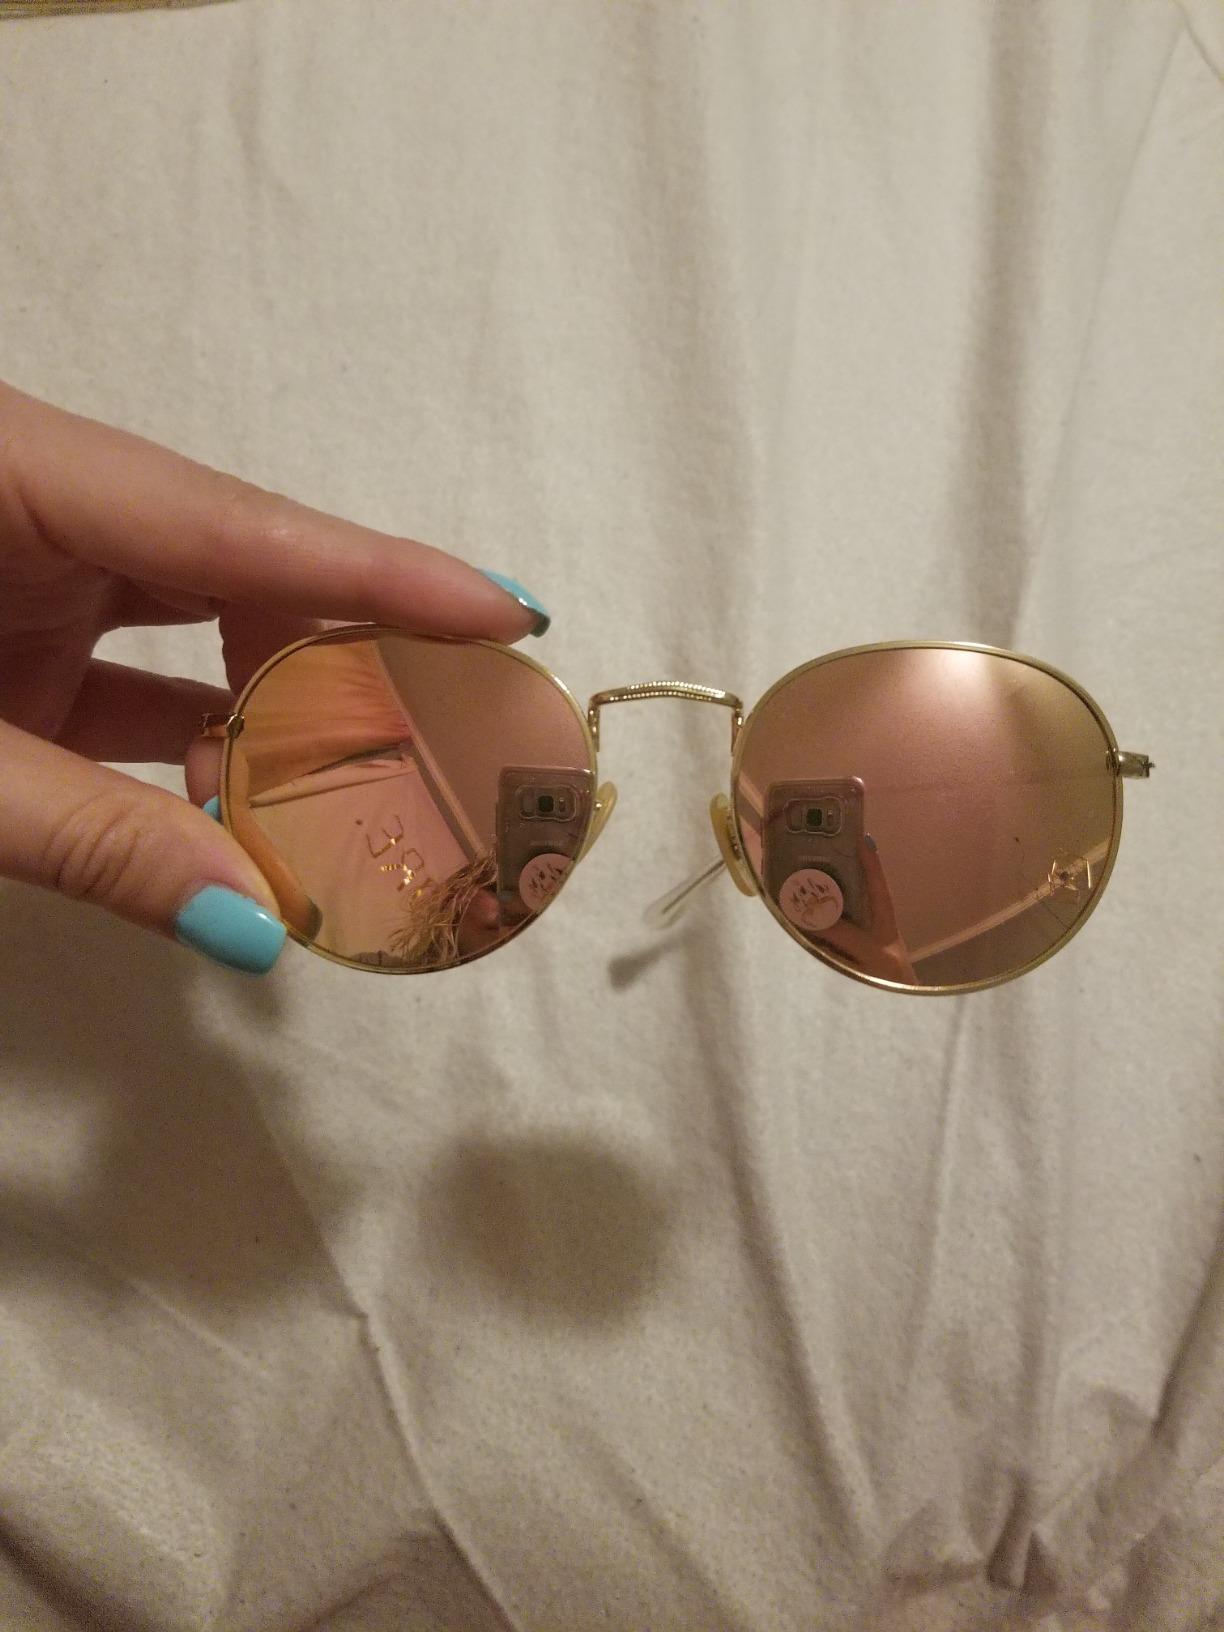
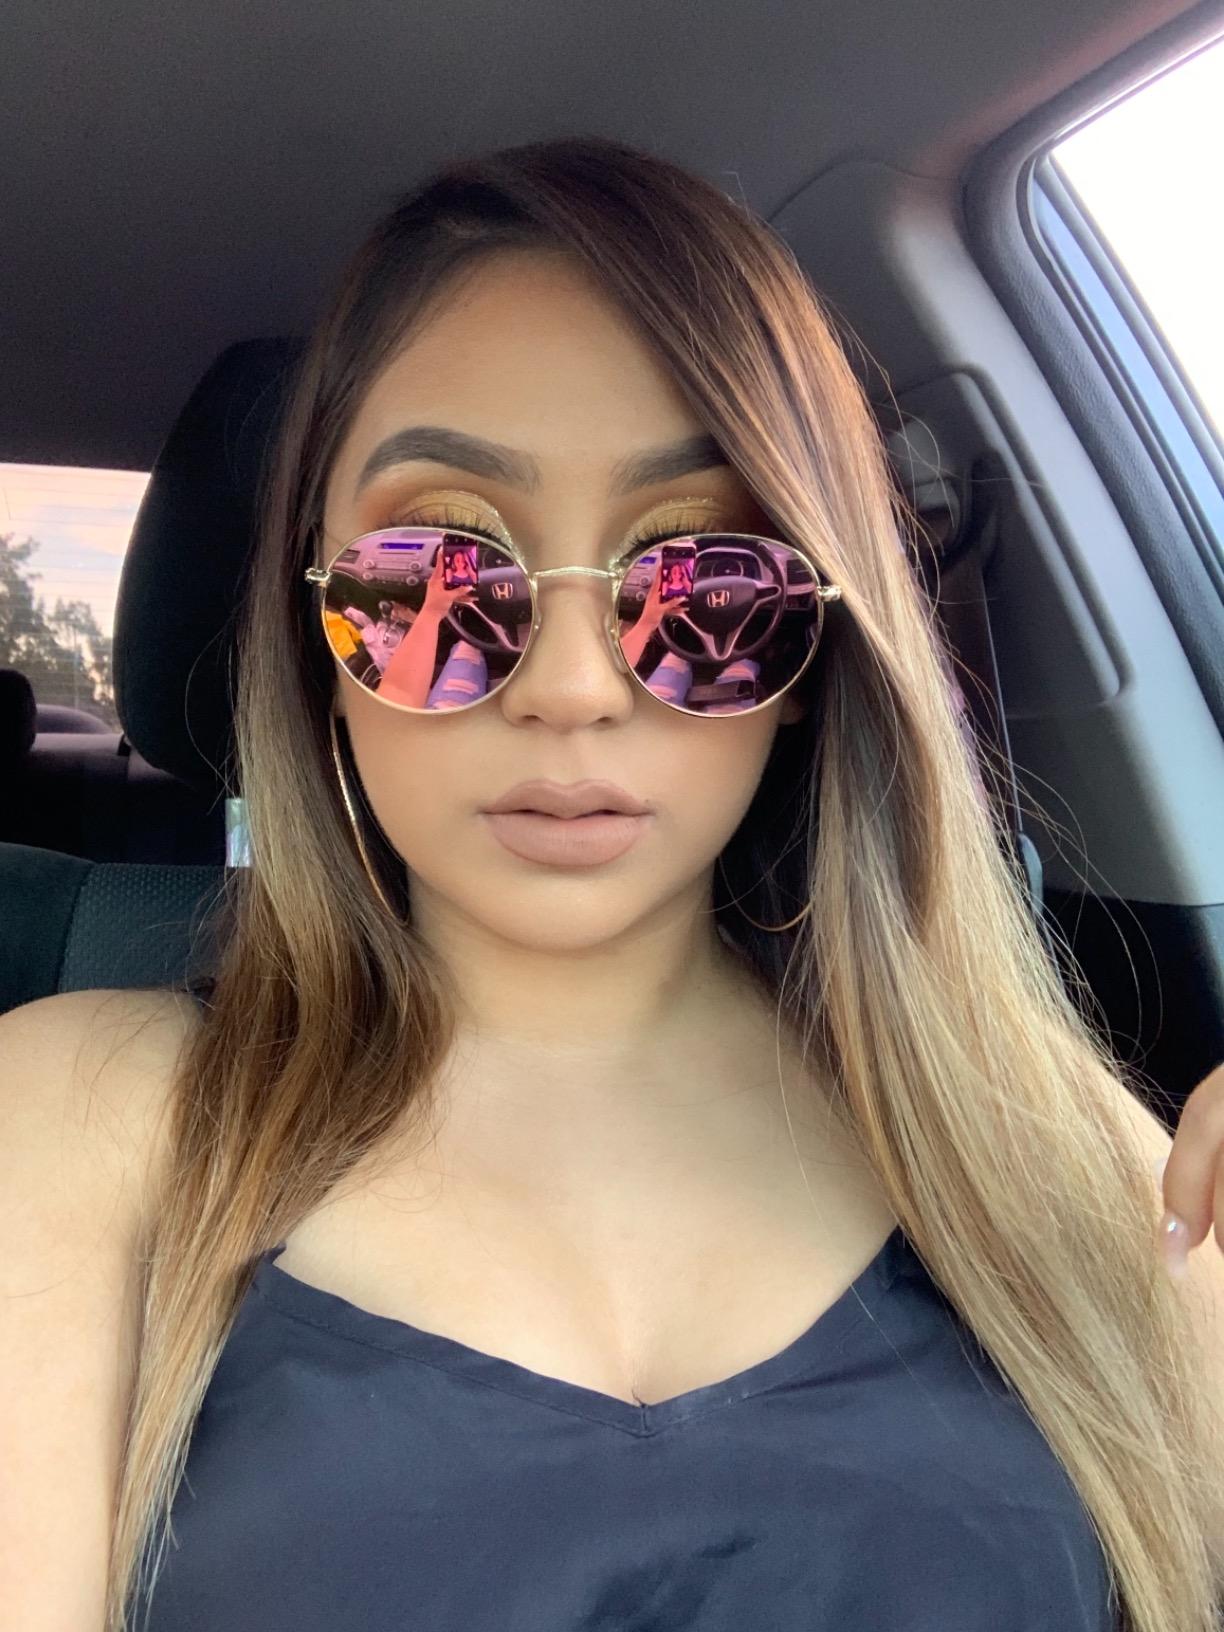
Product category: accessories_sunglasses
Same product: yes